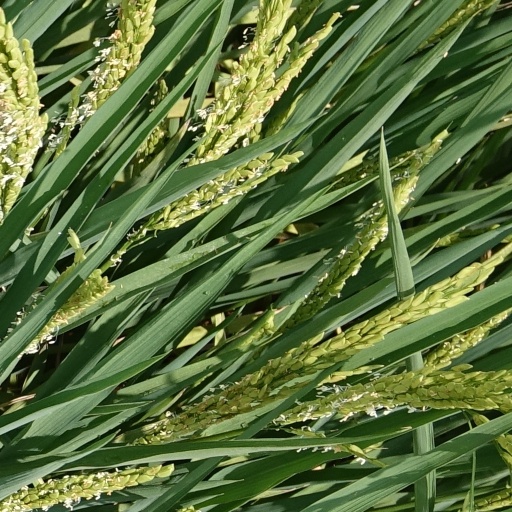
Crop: rice